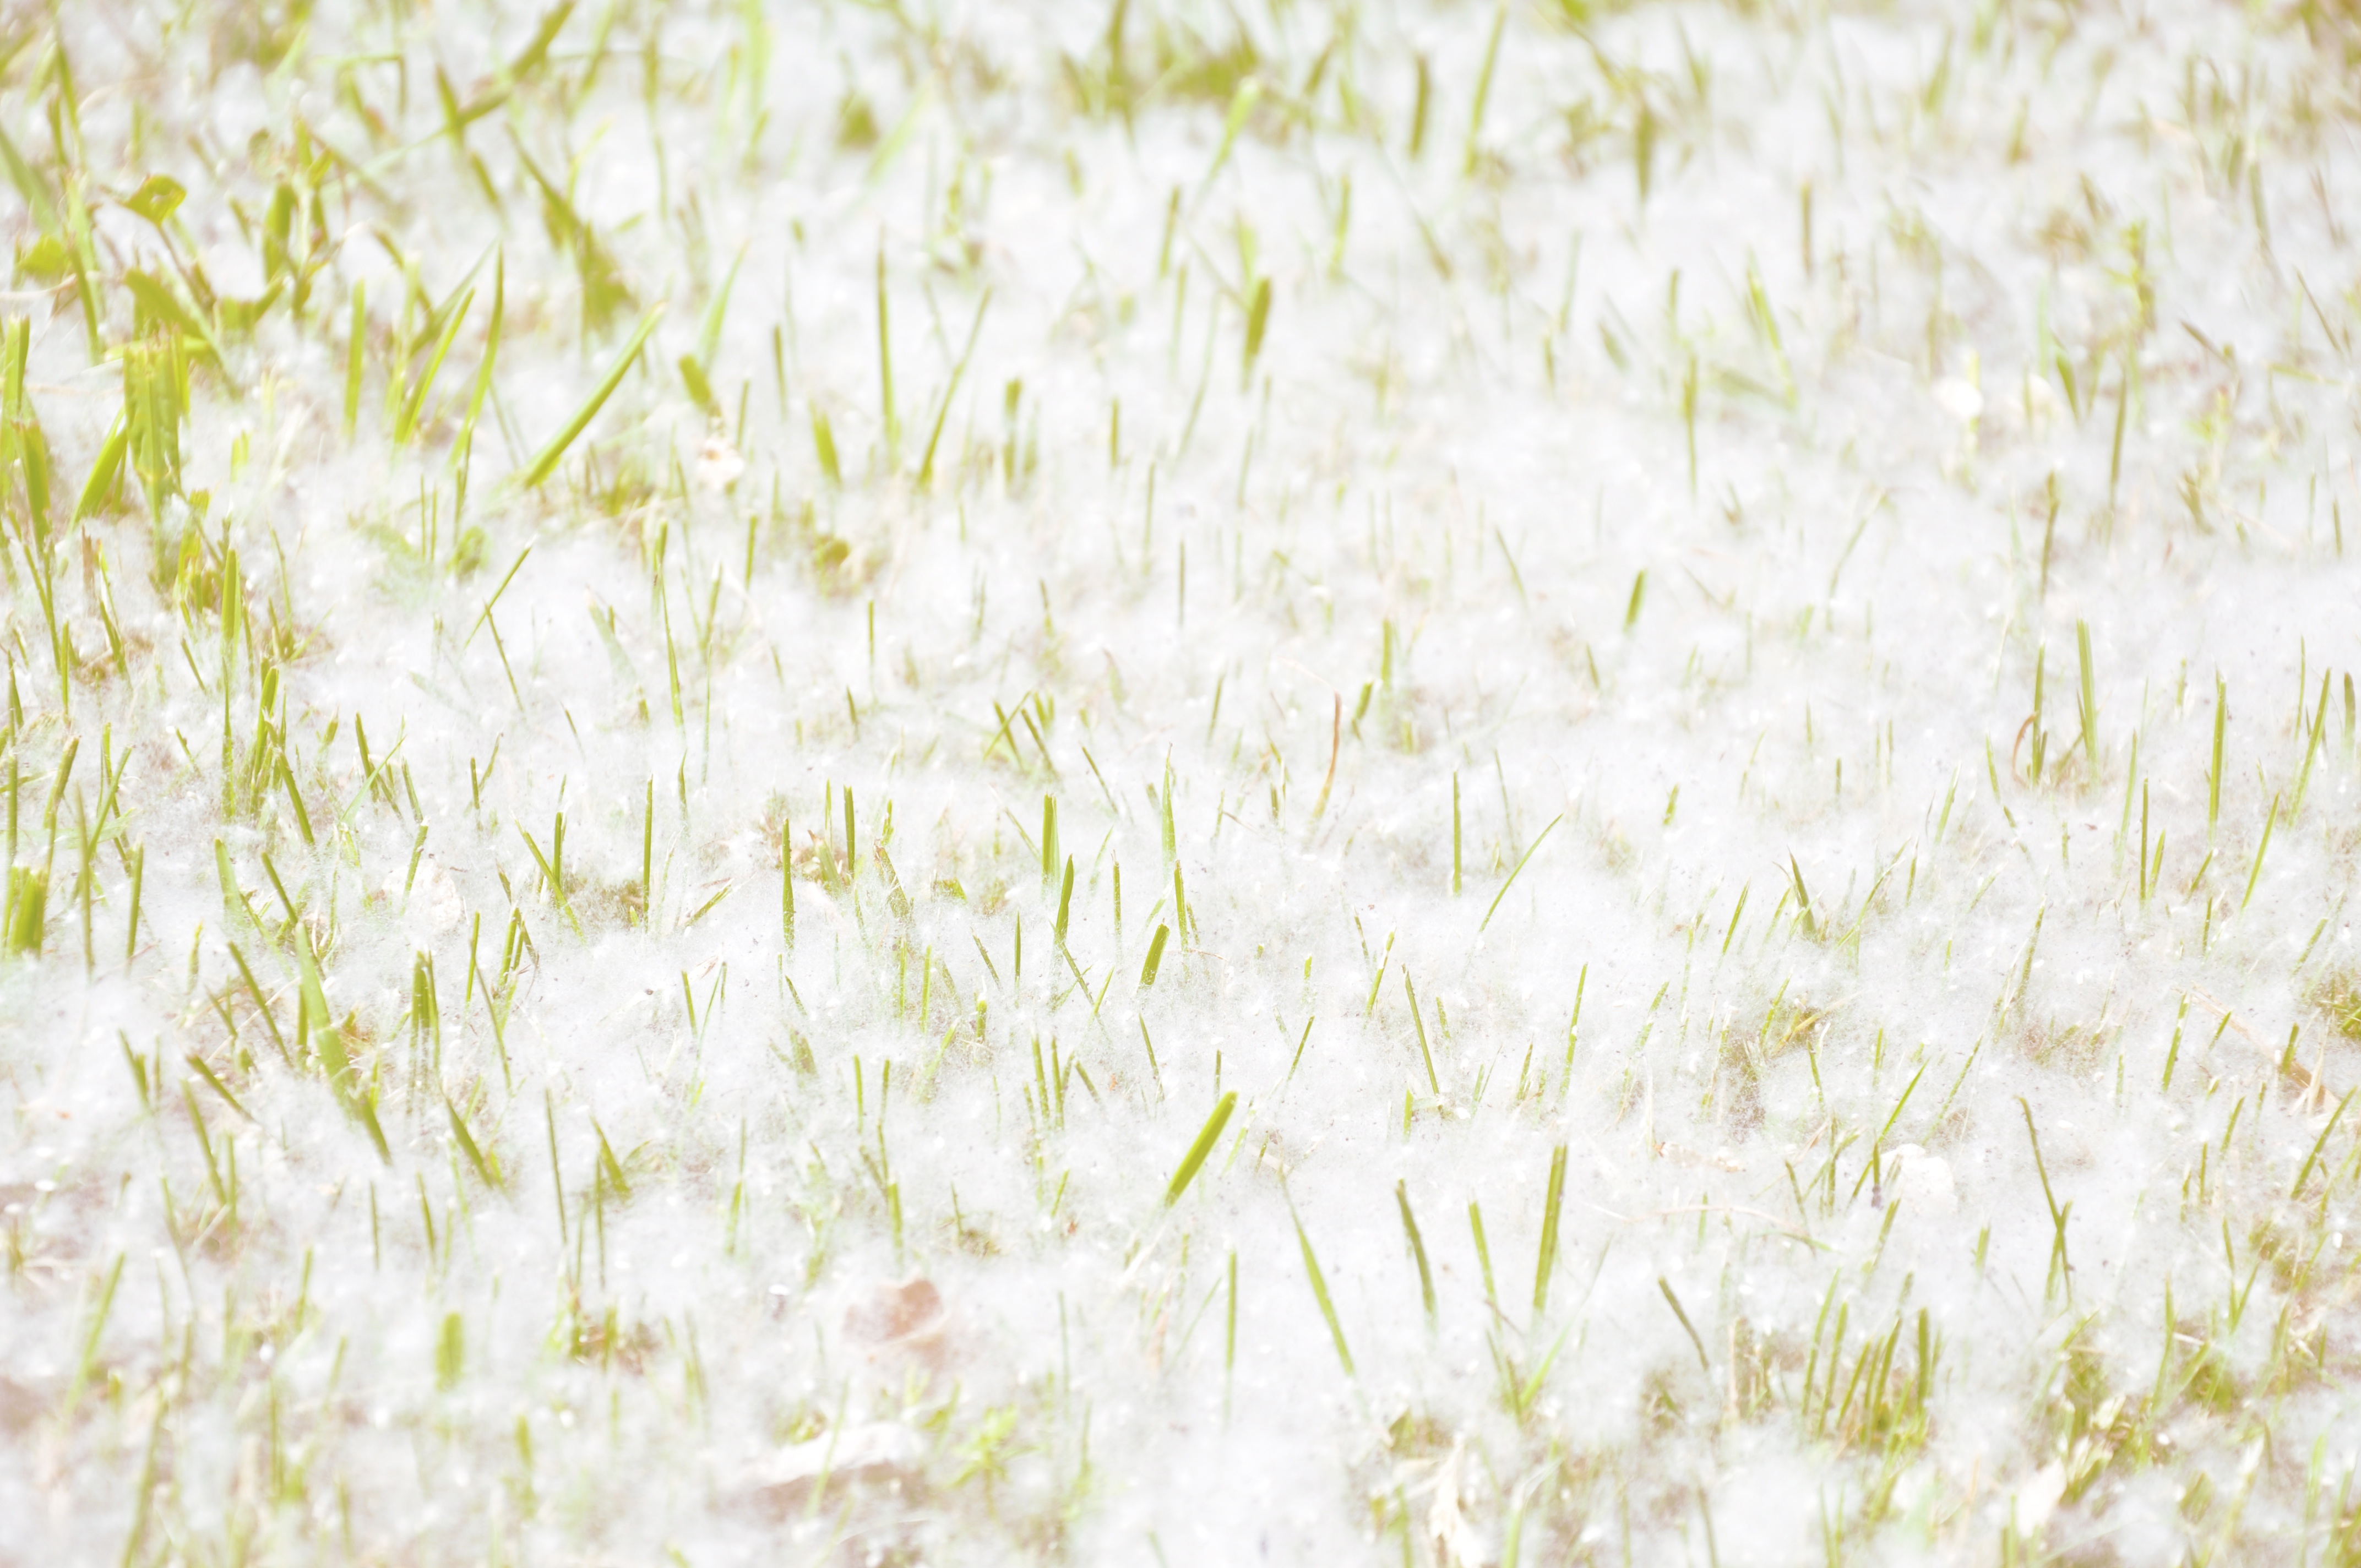
grass, branch, plant, white, lawn, sunlight, texture, leaf, flower, green, yellow, flora, close up, macro photography, flowering plant, grass family